Outline of France

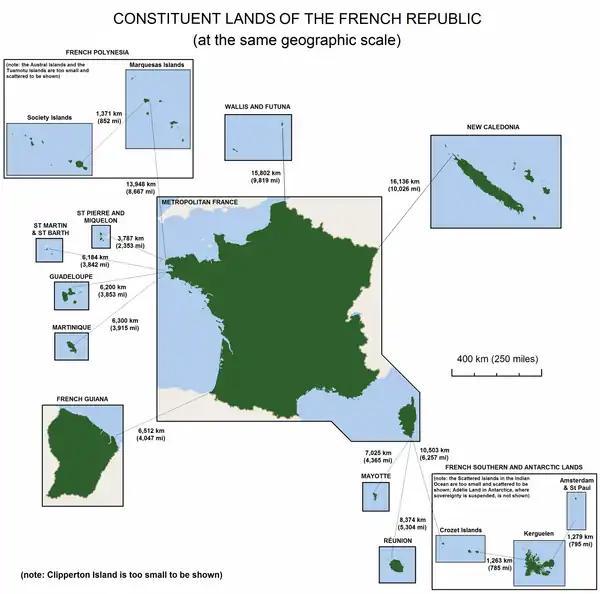
Constituent lands of the French Republic

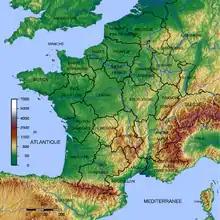
An enlargeable topographic map of Metropolitan France

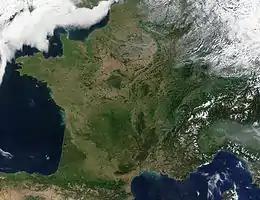
An enlargeable satellite image of Metropolitan France

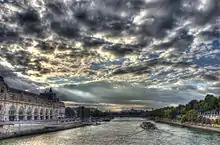
The Seine as seen from the Pont Royal

Since January 1, 2016, continental France is divided into 13 administrative Regions instead of the former 22 regions. The 5 overseas regions are untouched: